Melvin O. McLaughlin

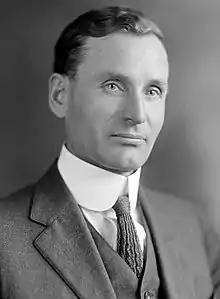

Melvin Orlando McLaughlin (August 8, 1876 – June 18, 1928) was an American Republican Party politician.